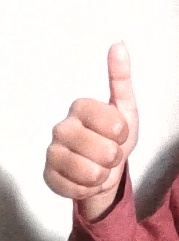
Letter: aleff